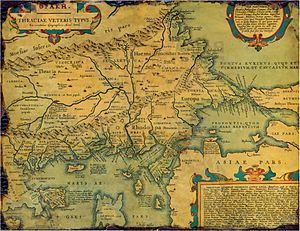
Thrakien
Gammelt historisk kort over Thrakien. Thraciae veteris typvs.
Thrakien er et landområde i Sydøsteuropa med kyst mod Sortehavet, Marmarahavet og det Ægæiske Hav. Landet er opkaldt efter thrakere eller trakere, en gruppe indoeuropæiske stammer, som talte et thrakisk sprog – en knapt dokumenteret gren af den indoeuropæiske sprogfamilie. Disse folk bosatte sig på Balkan i de østlige, centrale og sydlige dele, samt i tilstødende dele af Europa. Samlenavnet thrakere var en benævnelse på mere end 50 kendte stammer med delt kultur og sprog i antikken.